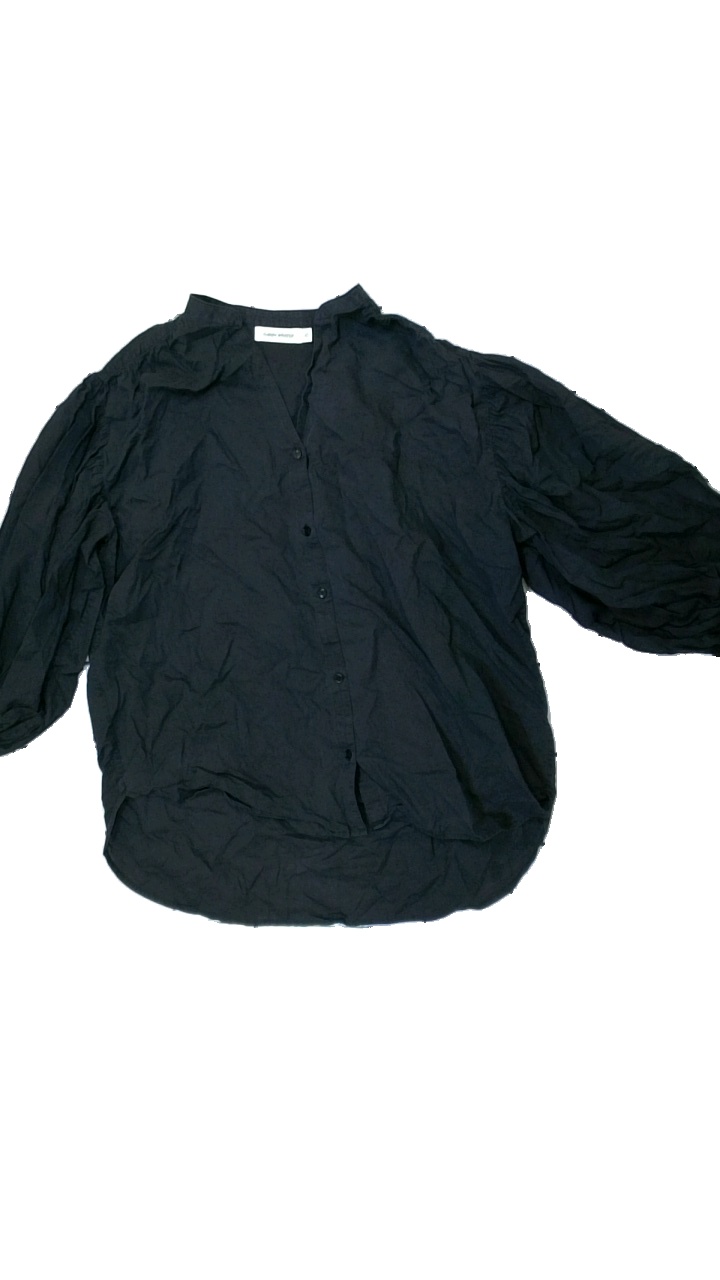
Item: Blouse (Ladies)
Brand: Carin Wester
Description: black blouse with puffy sleeves
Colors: Black
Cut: Loose
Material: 70% Cotton 30% Viscose
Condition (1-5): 4
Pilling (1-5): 5
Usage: Reuse
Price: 100-150